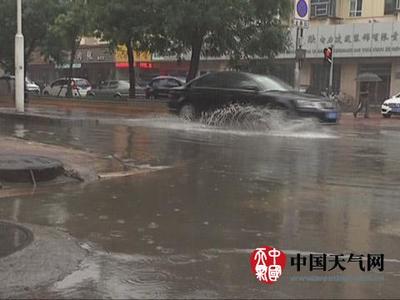
Weather: rain or strom